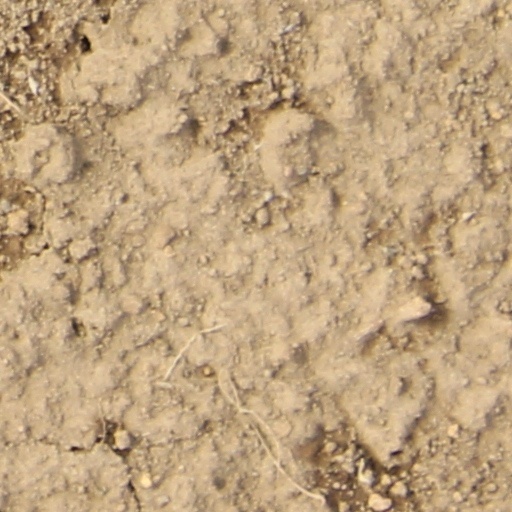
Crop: wheat